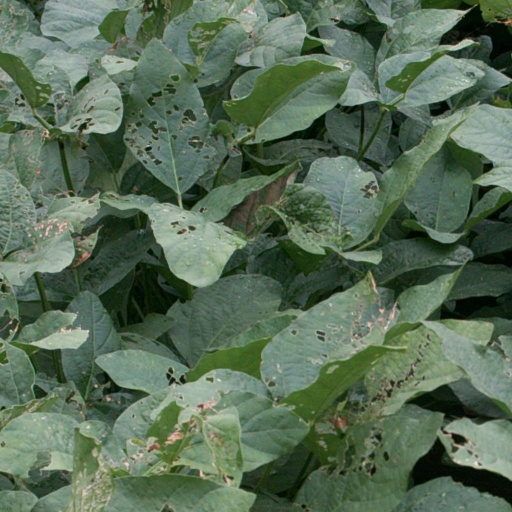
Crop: soybean